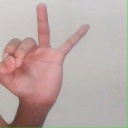
अक्षर: ण